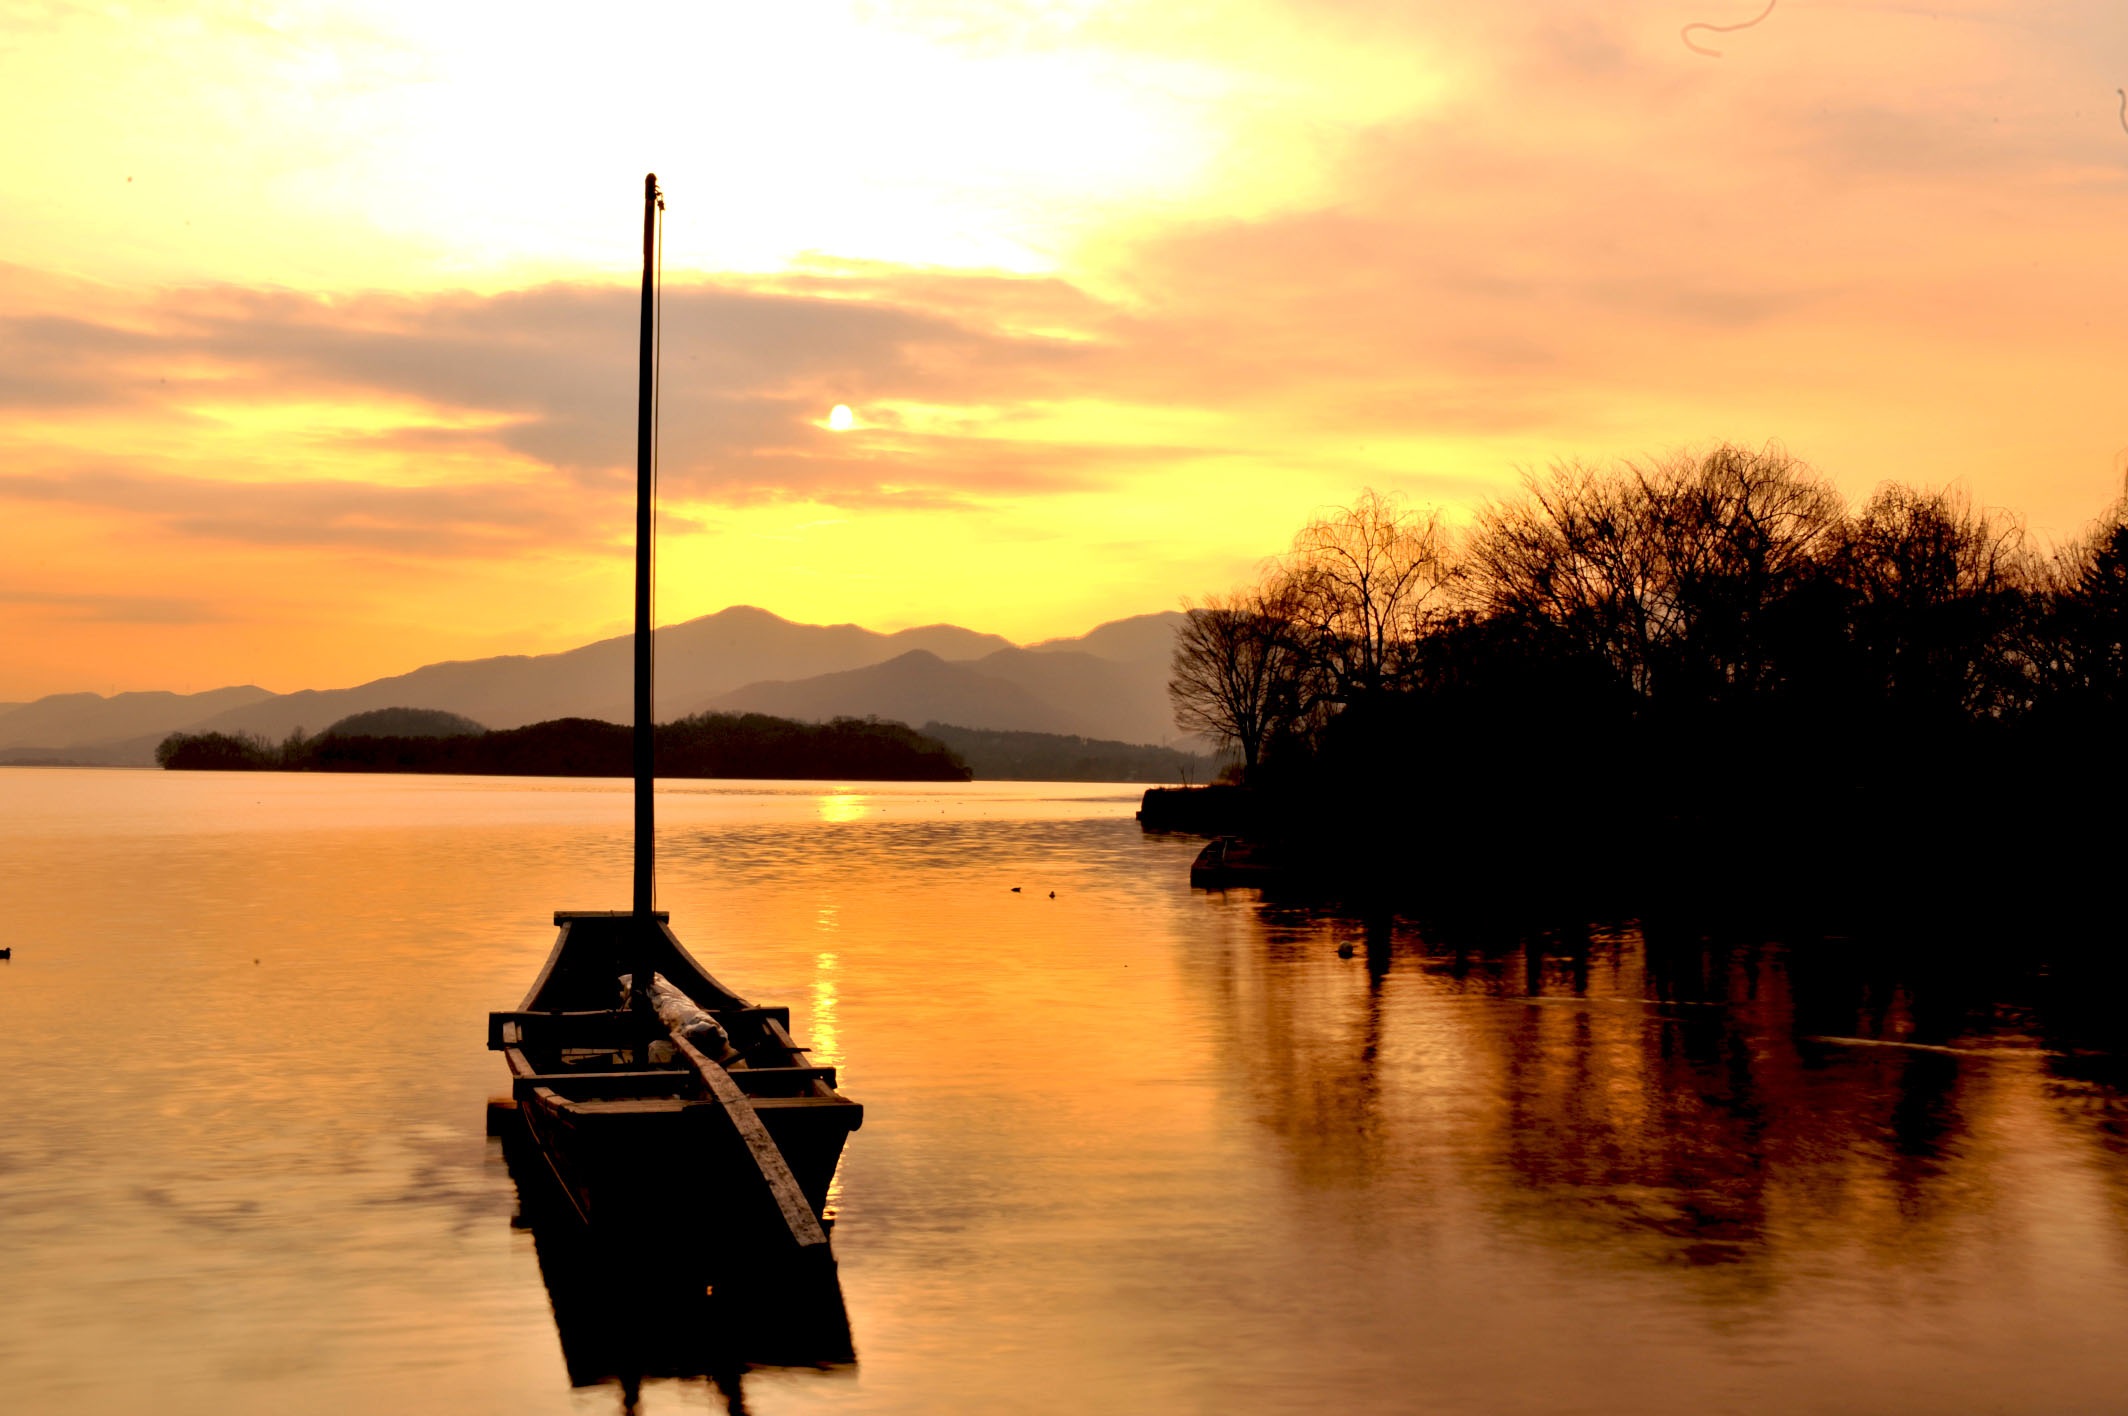
sea, horizon, sun, sunrise, sunset, boat, sunlight, morning, shore, lake, dawn, river, dusk, evening, reflection, bay, glow, loch, afterglow, two water head, yangpyeong